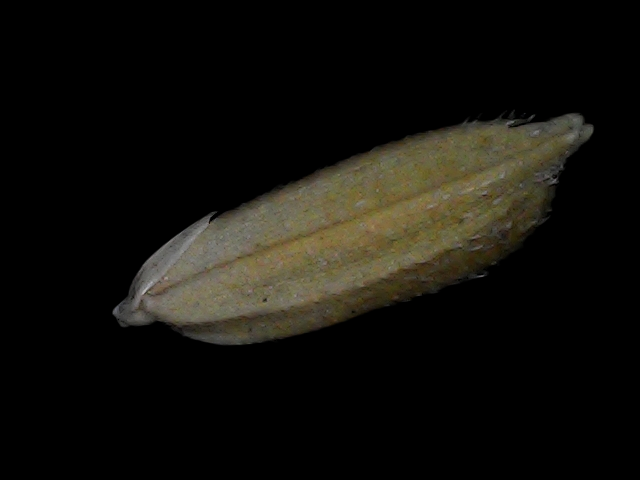
Rice variety: Bd93